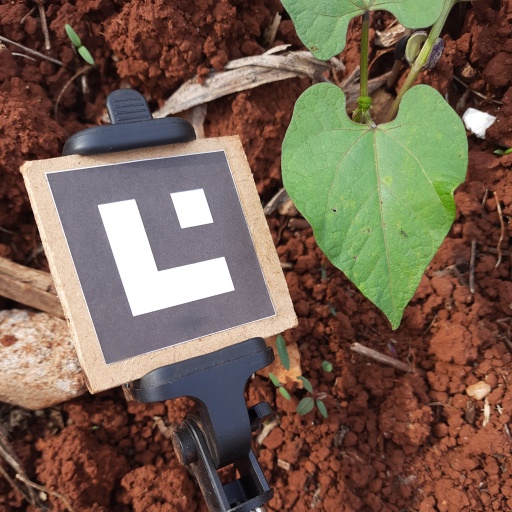
Observations: wavy surface, eating holes in the center, under sunlight